Pluscarden Abbey

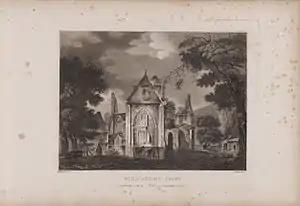
Engraving of the abbey by James Fittler in Scotia Depicta, published 1804

In 1987, Pluscarden accepted the request of St. Mary's Monastery, Petersham, US, to attain canonical status as a dependency of Pluscarden. In 1990, Dom Anselm Atkinson of Pluscarden was appointed Superior of St. Mary's by Abbot Alfred Spencer. He remained in this office at Petersham until elected Abbot of Pluscarden on 9 August 2011. His abbatial blessing took place at Pluscarden on 3 October 2011.